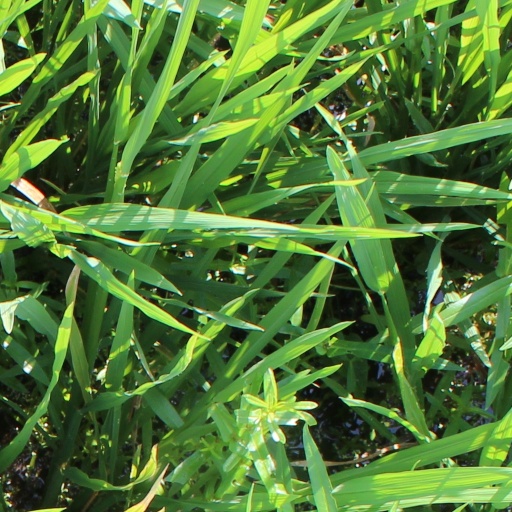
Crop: rice